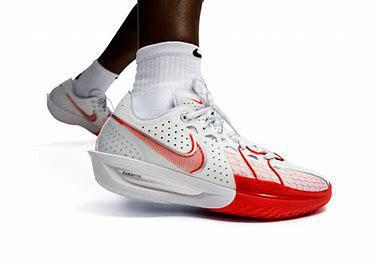
Brand: Nike
Model: G T Cut 3